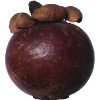
Label: Mangostan 1